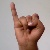
The image shows a hand gesture representing the letter 'I' in Indian Sign Language.